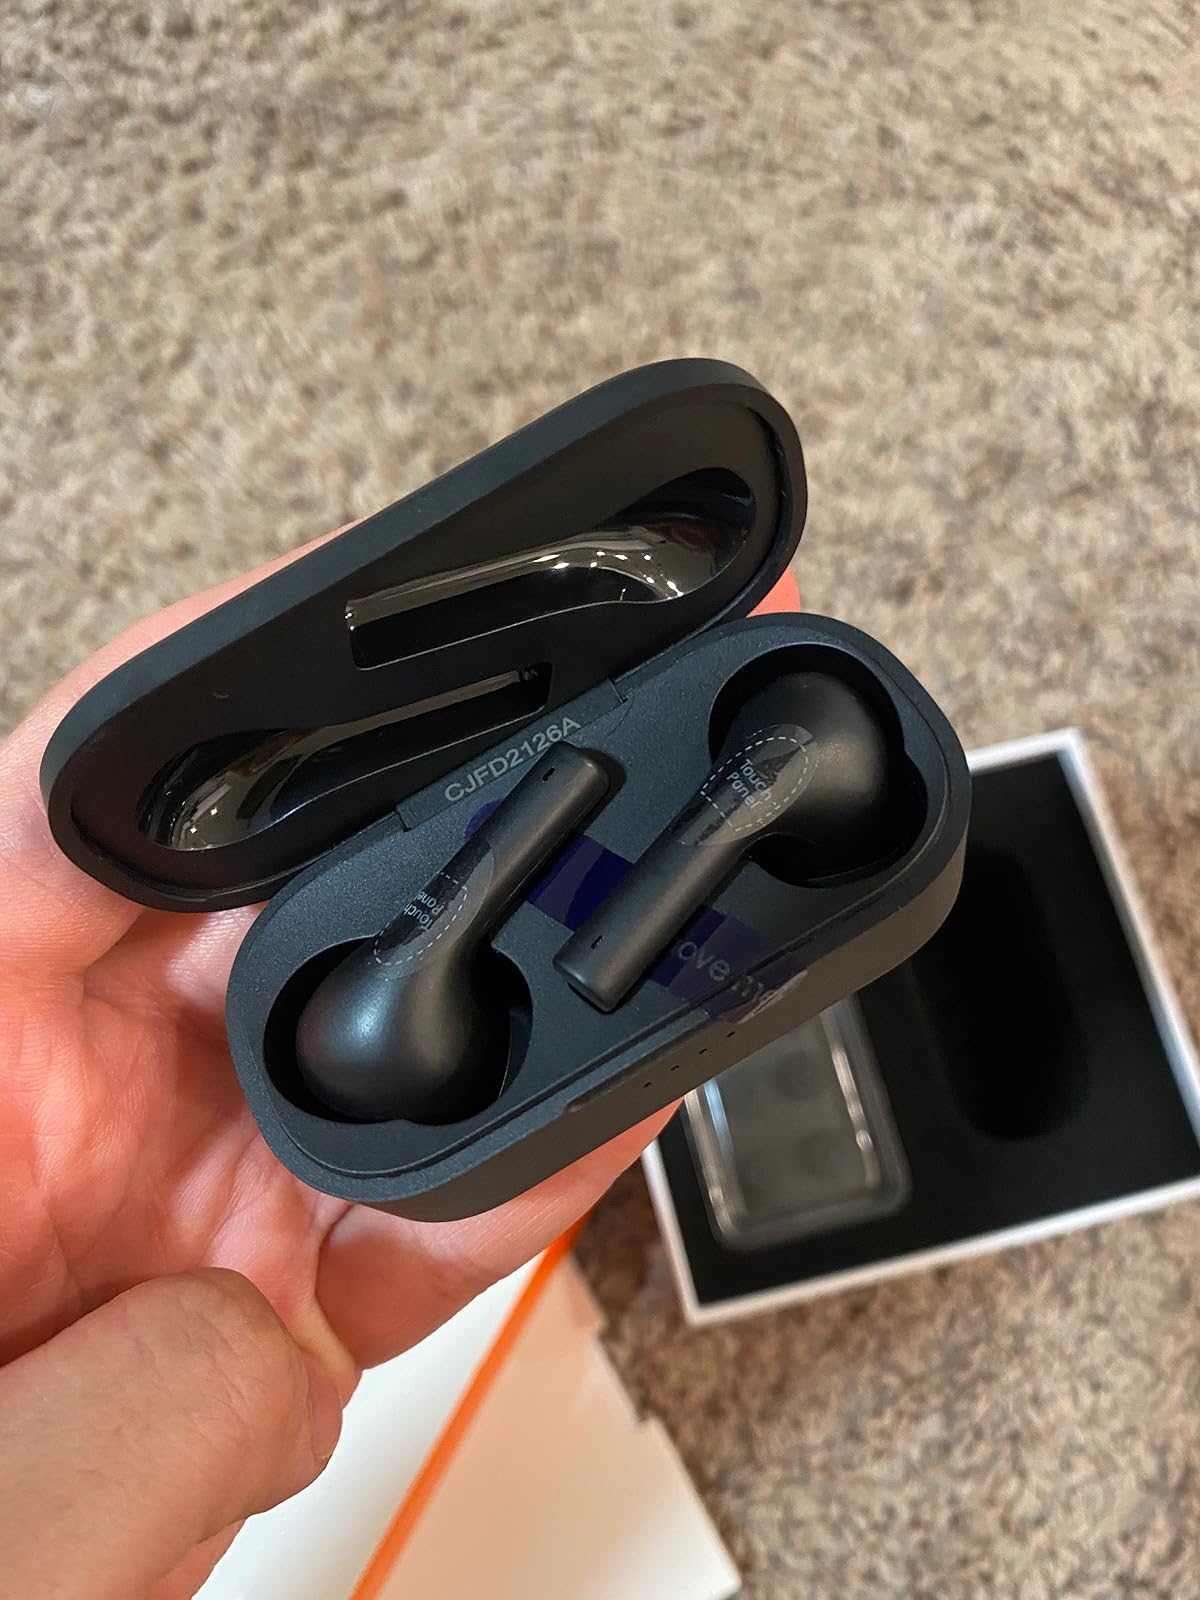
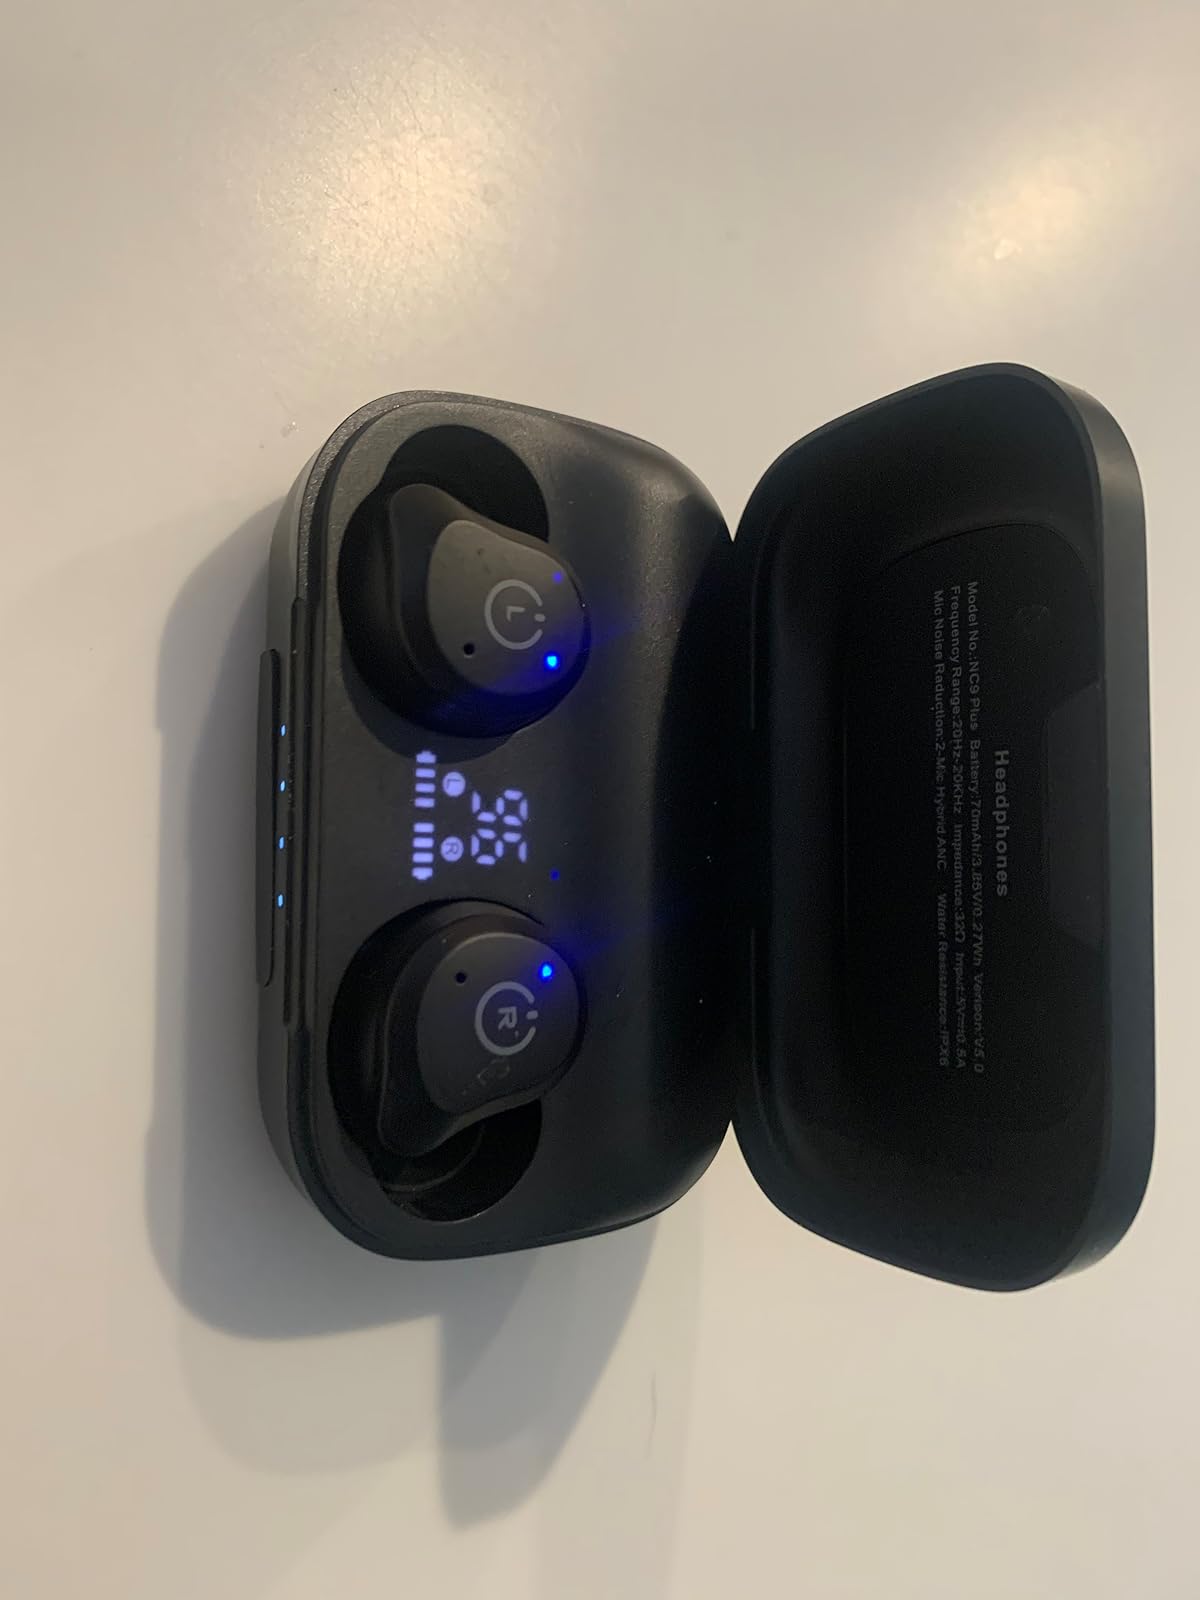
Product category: earbuds
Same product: no